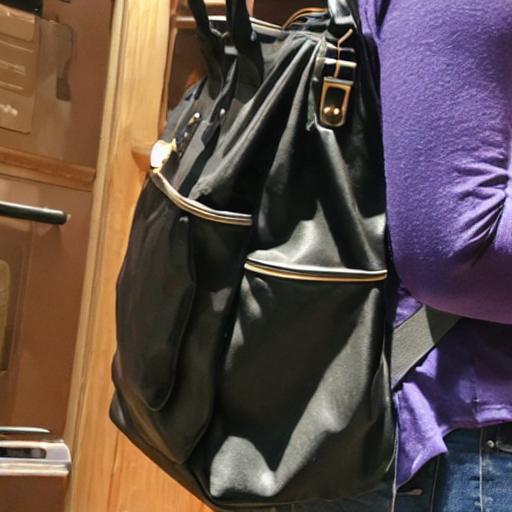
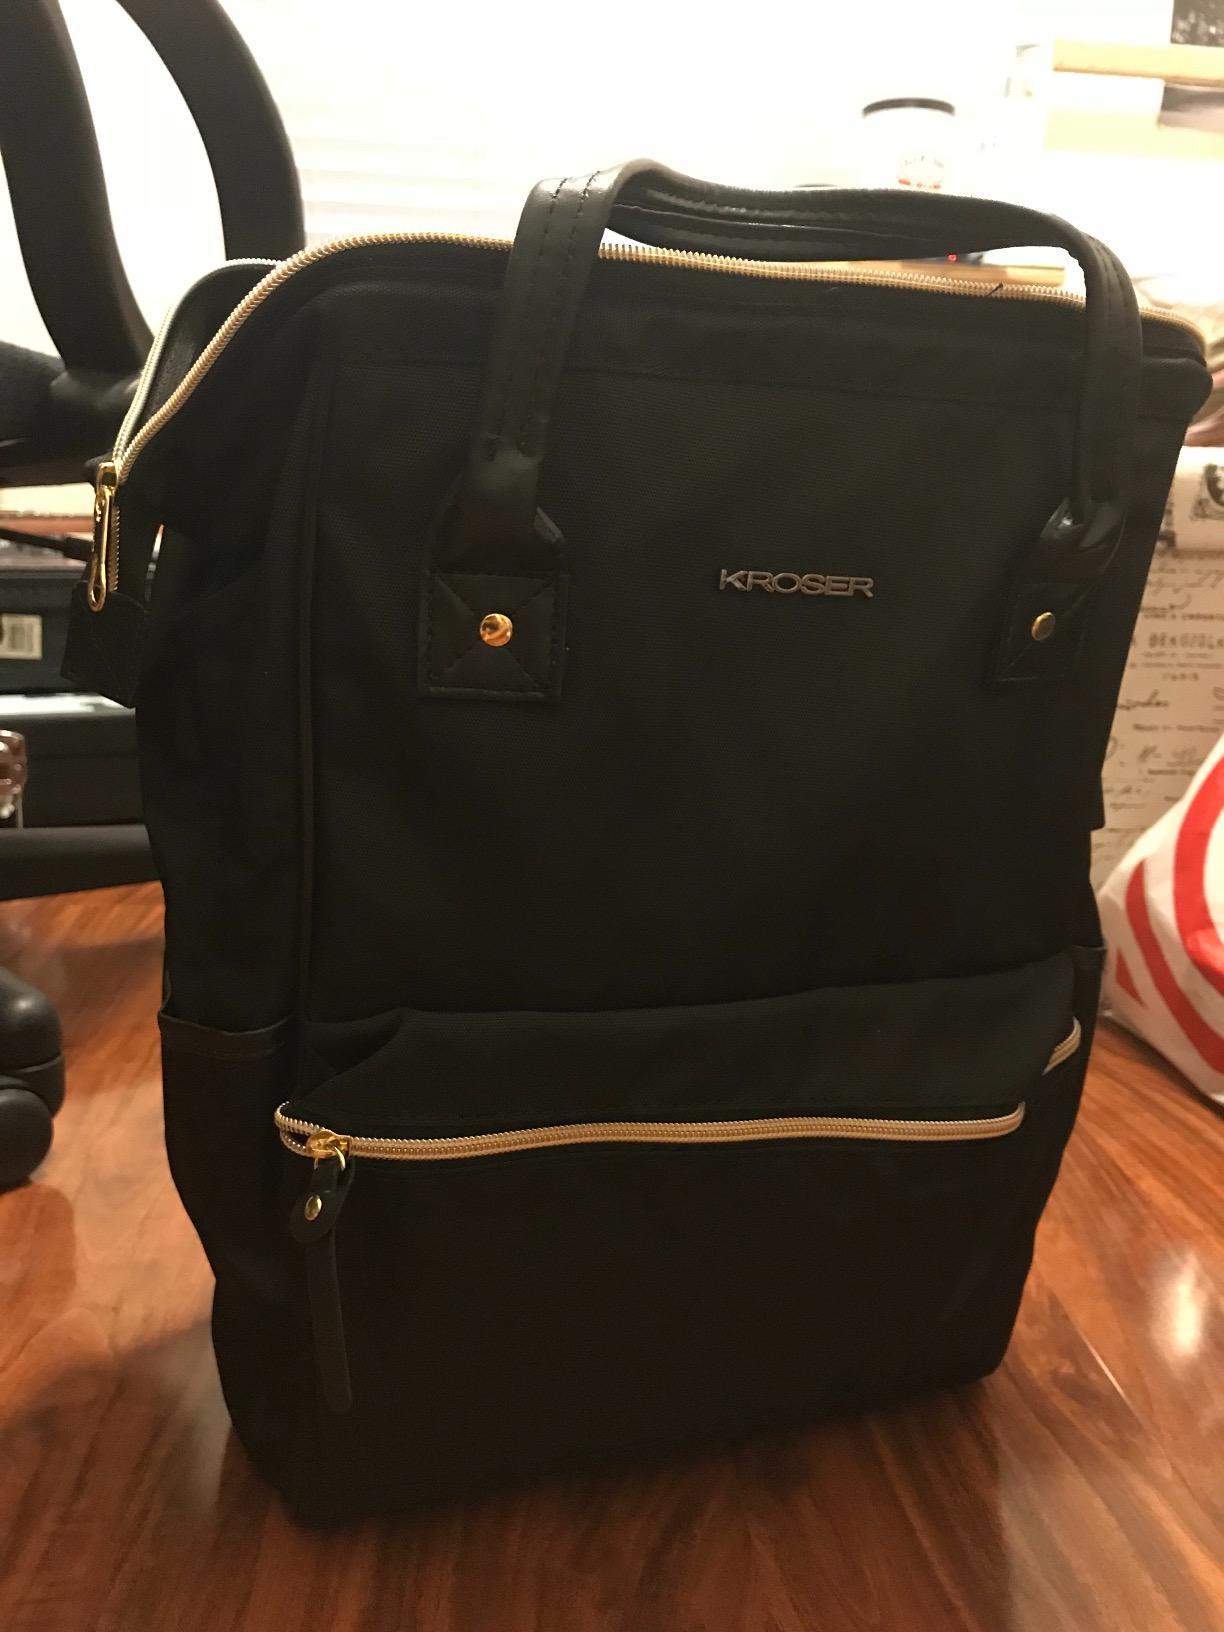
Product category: bag
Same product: no